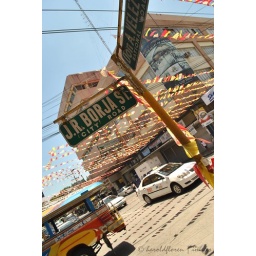
30 August 2010Just another city street sign here in the city of Golden Friendship